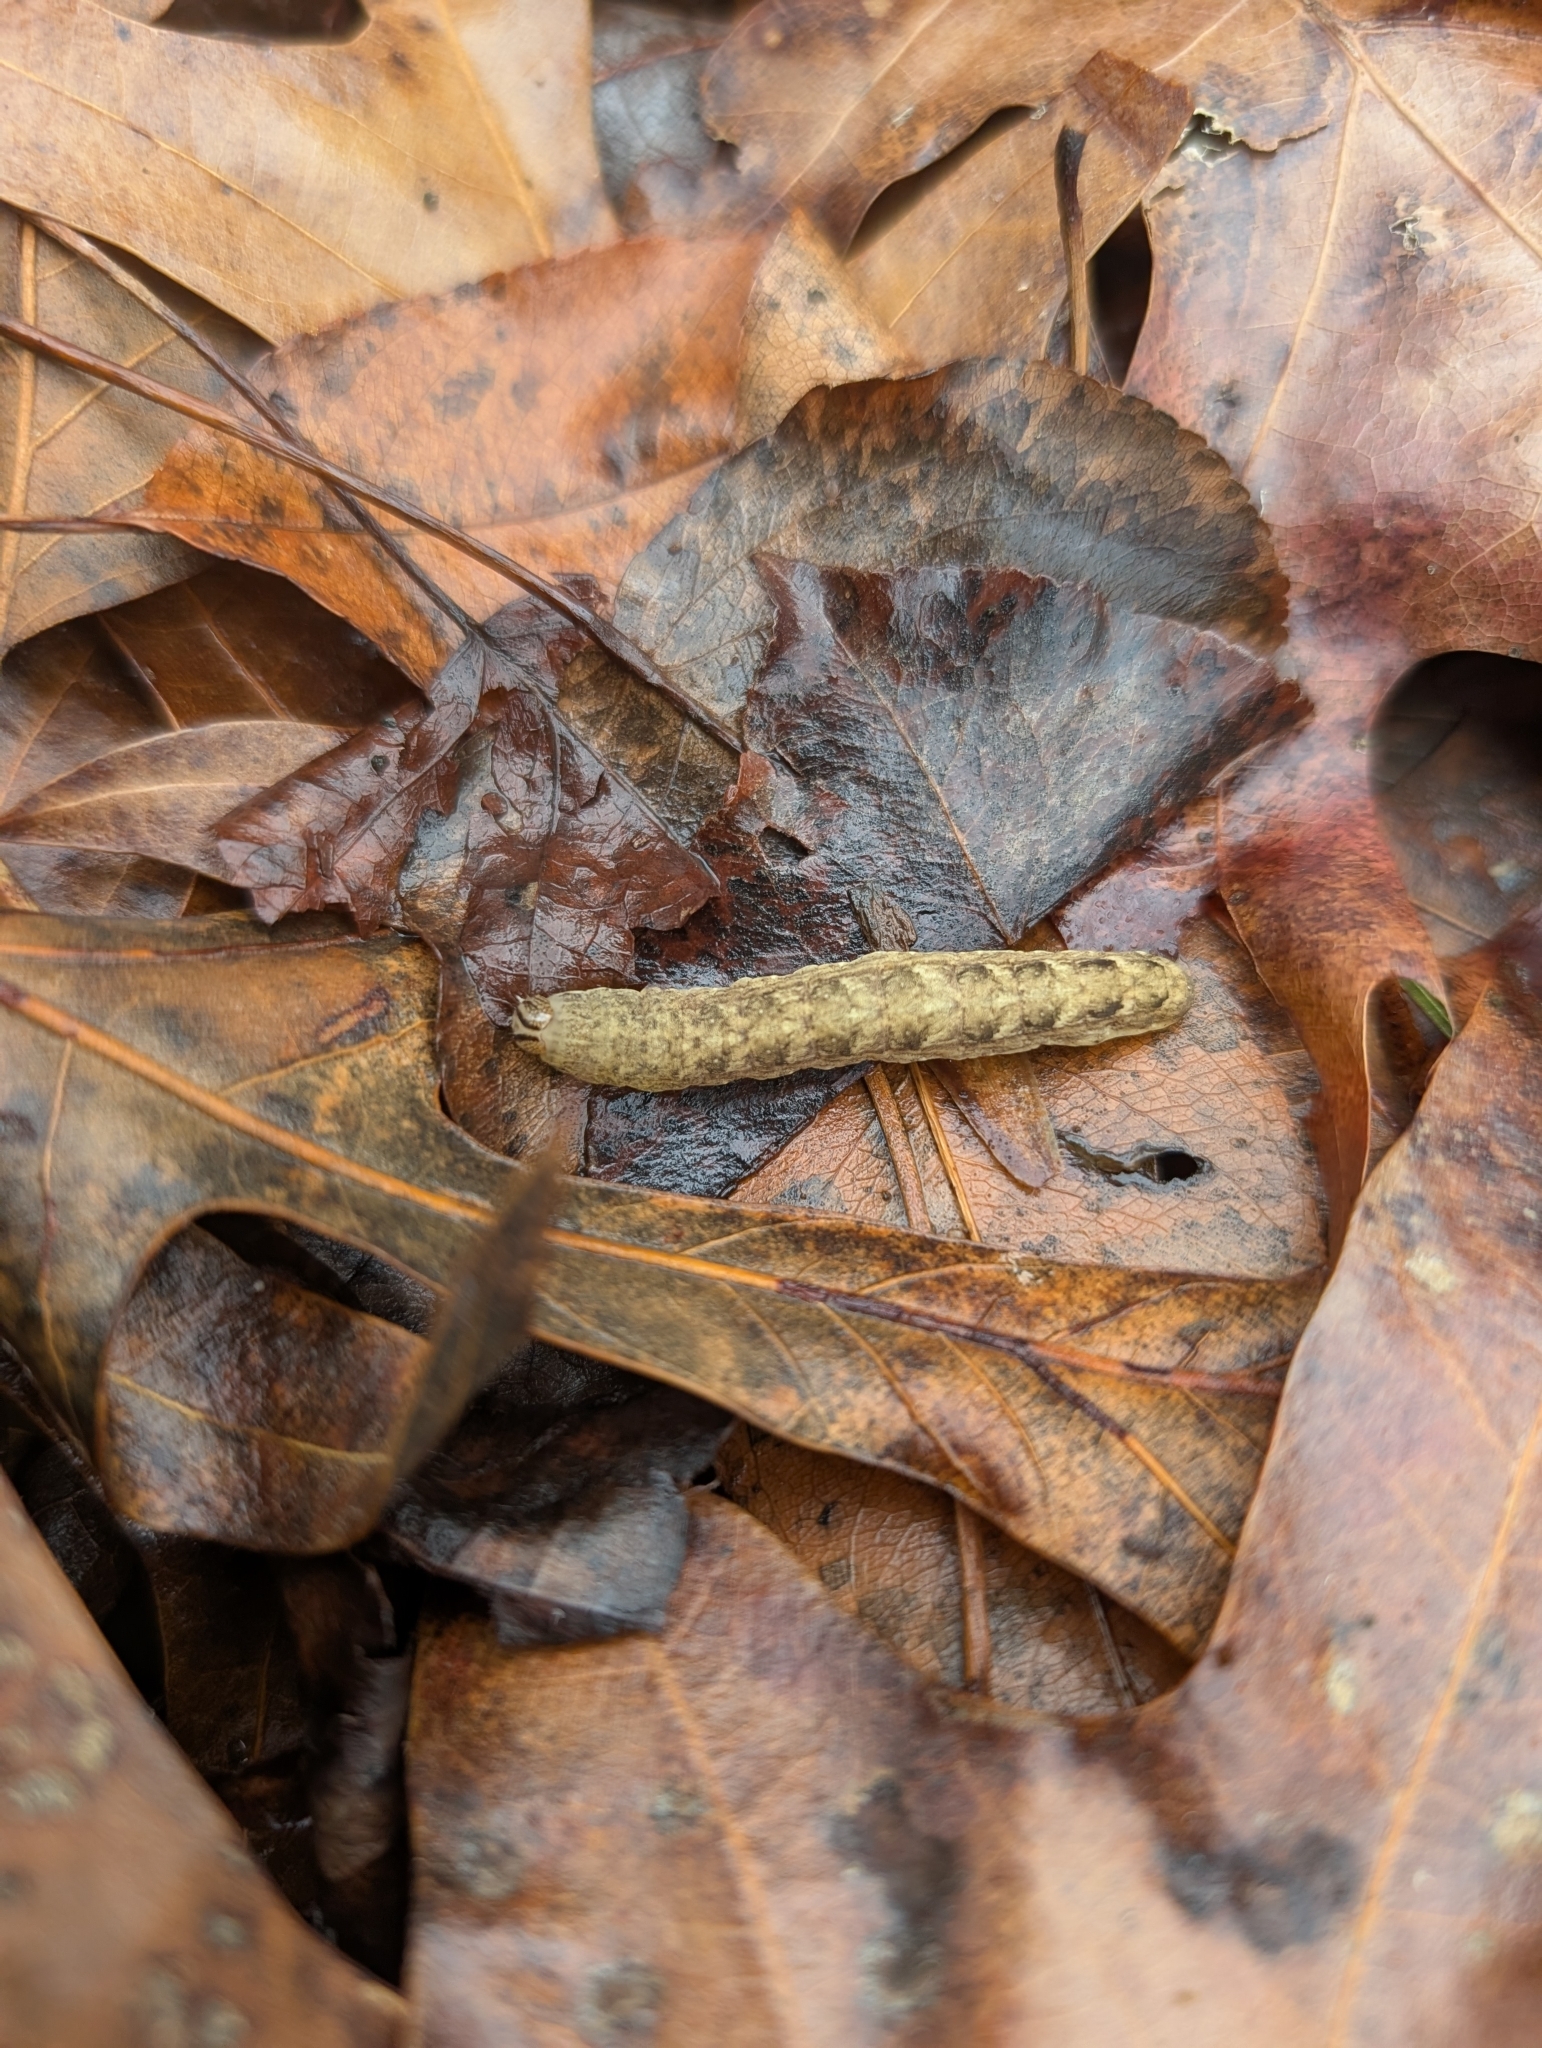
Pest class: cutworms